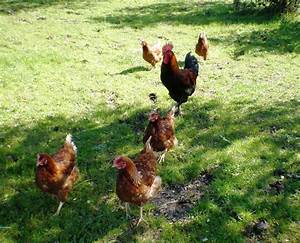
Label: chicken